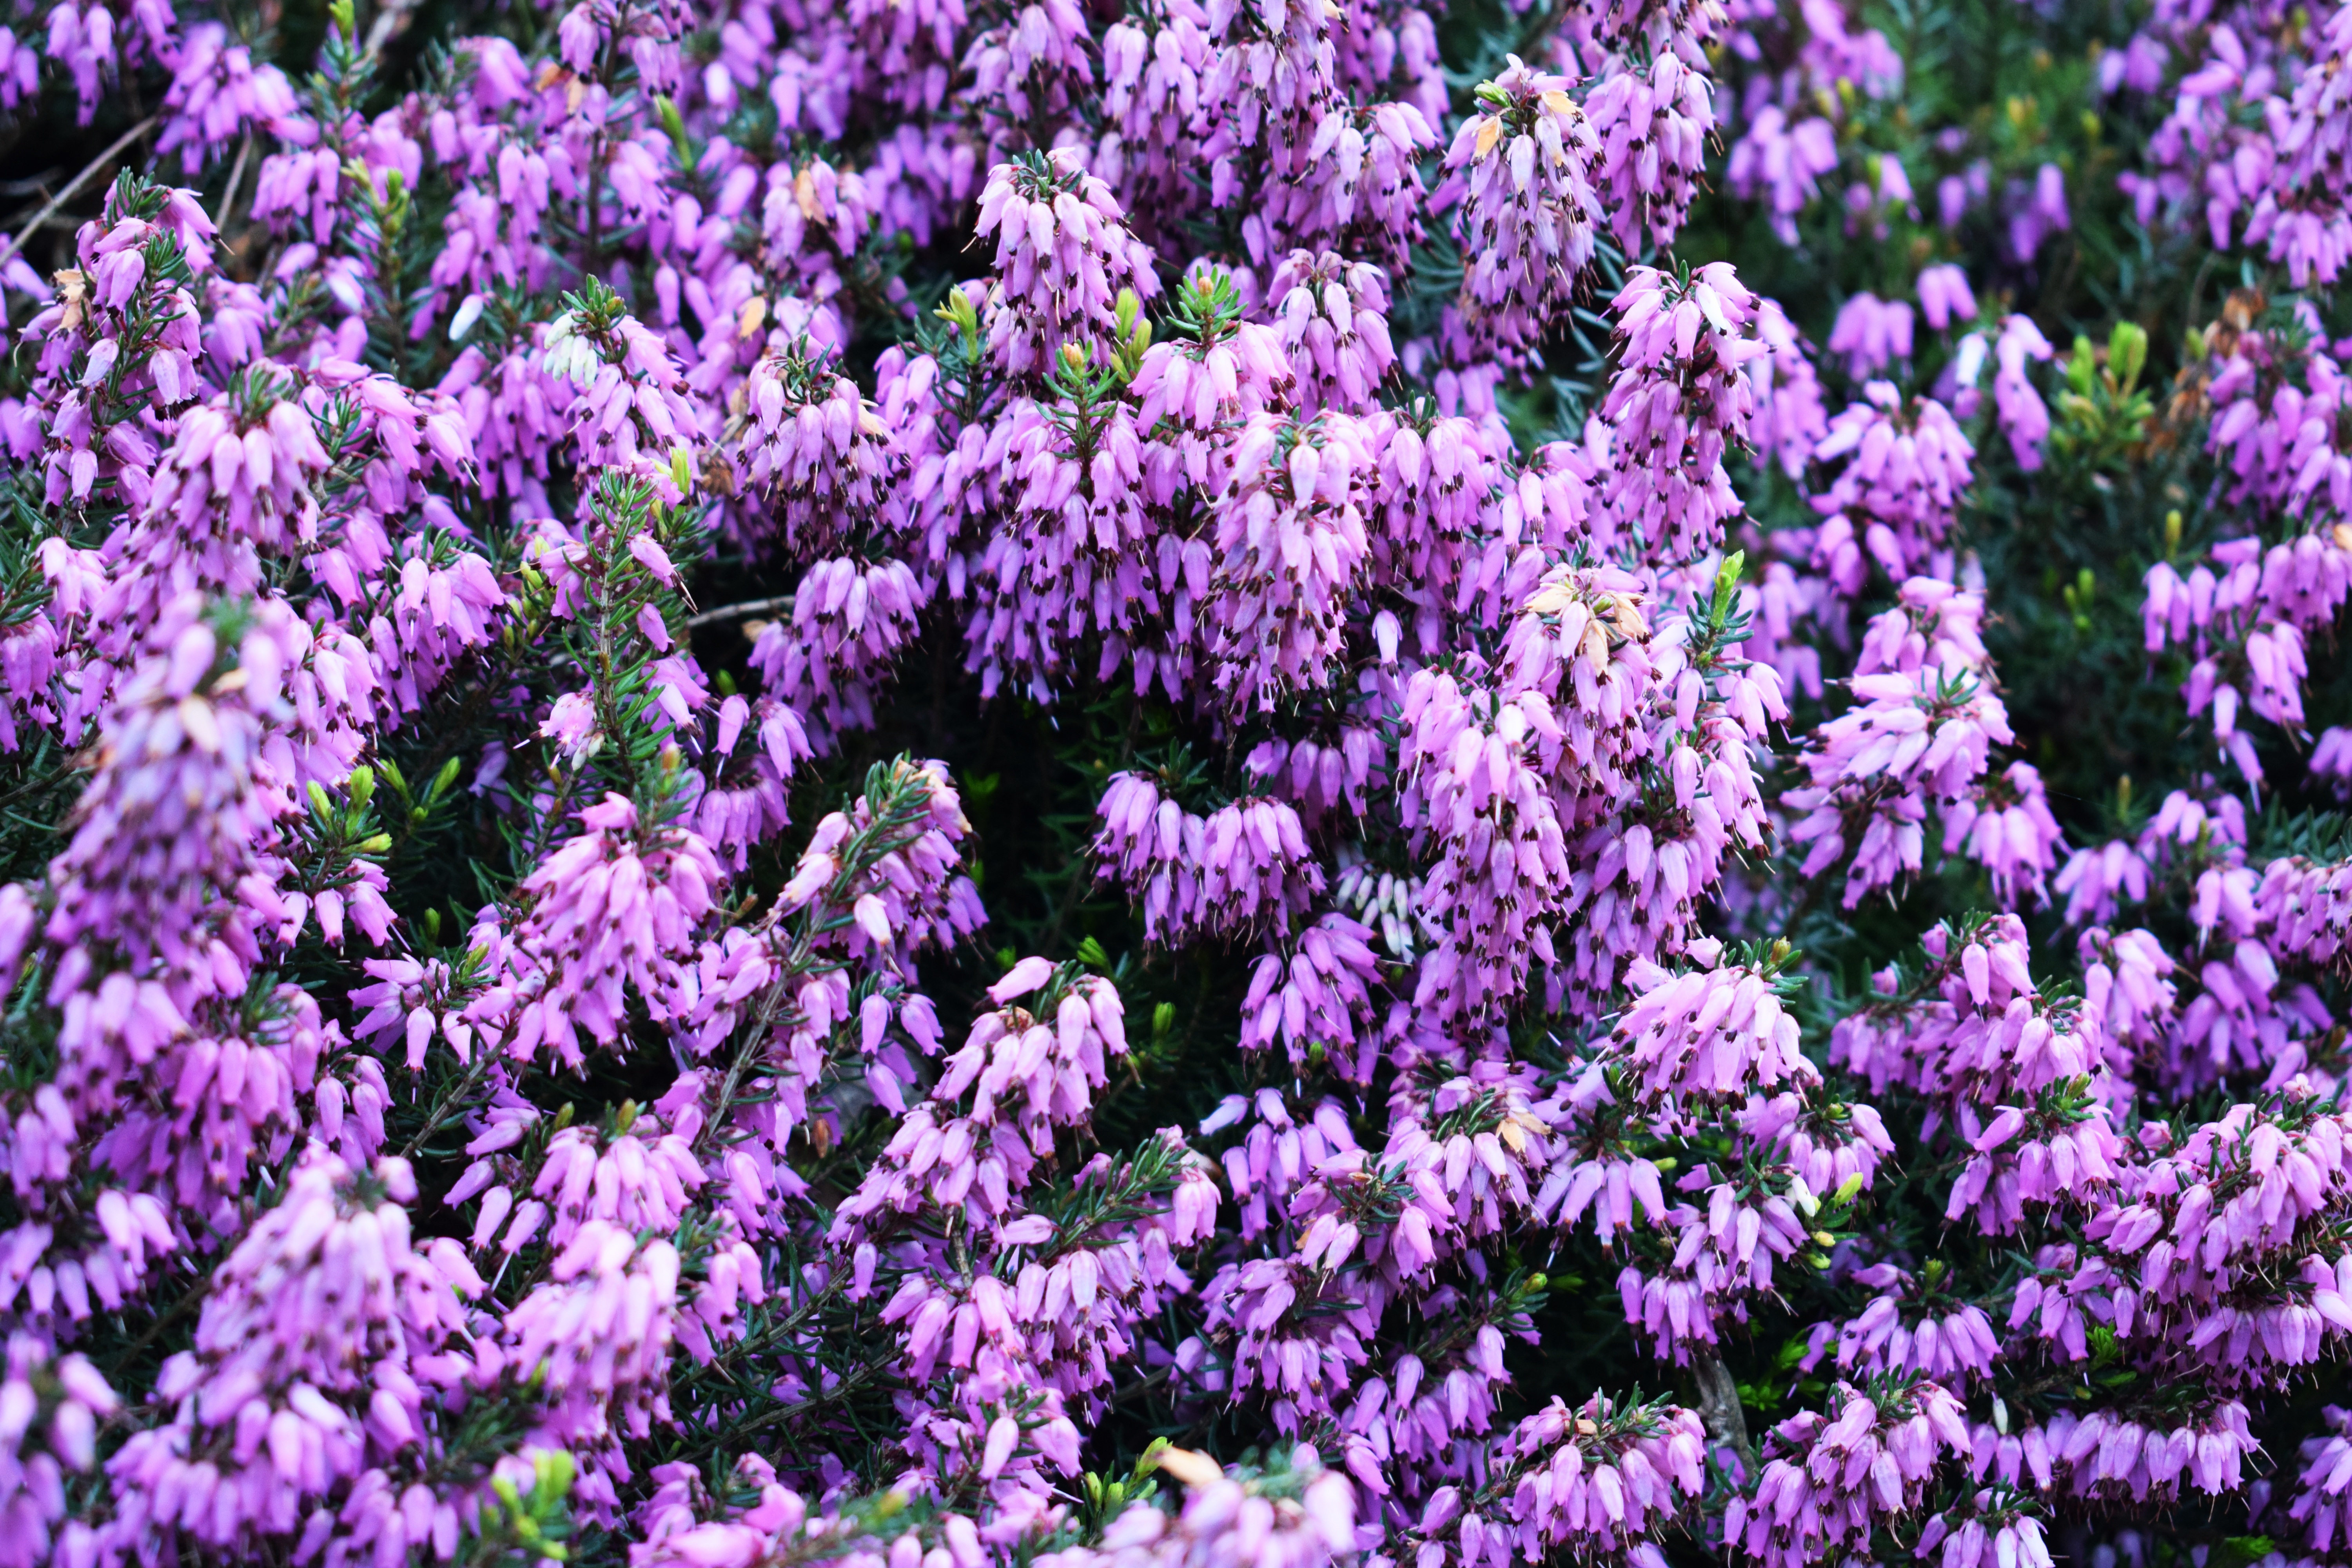
nature, plant, flower, spring, herb, macro, botany, garden, pink, flora, wildflower, shrub, violet, flourishing, beauty, lilac, heather, heath, flowering plant, bellflower family, skalnik, woody plant, land plant, english lavender